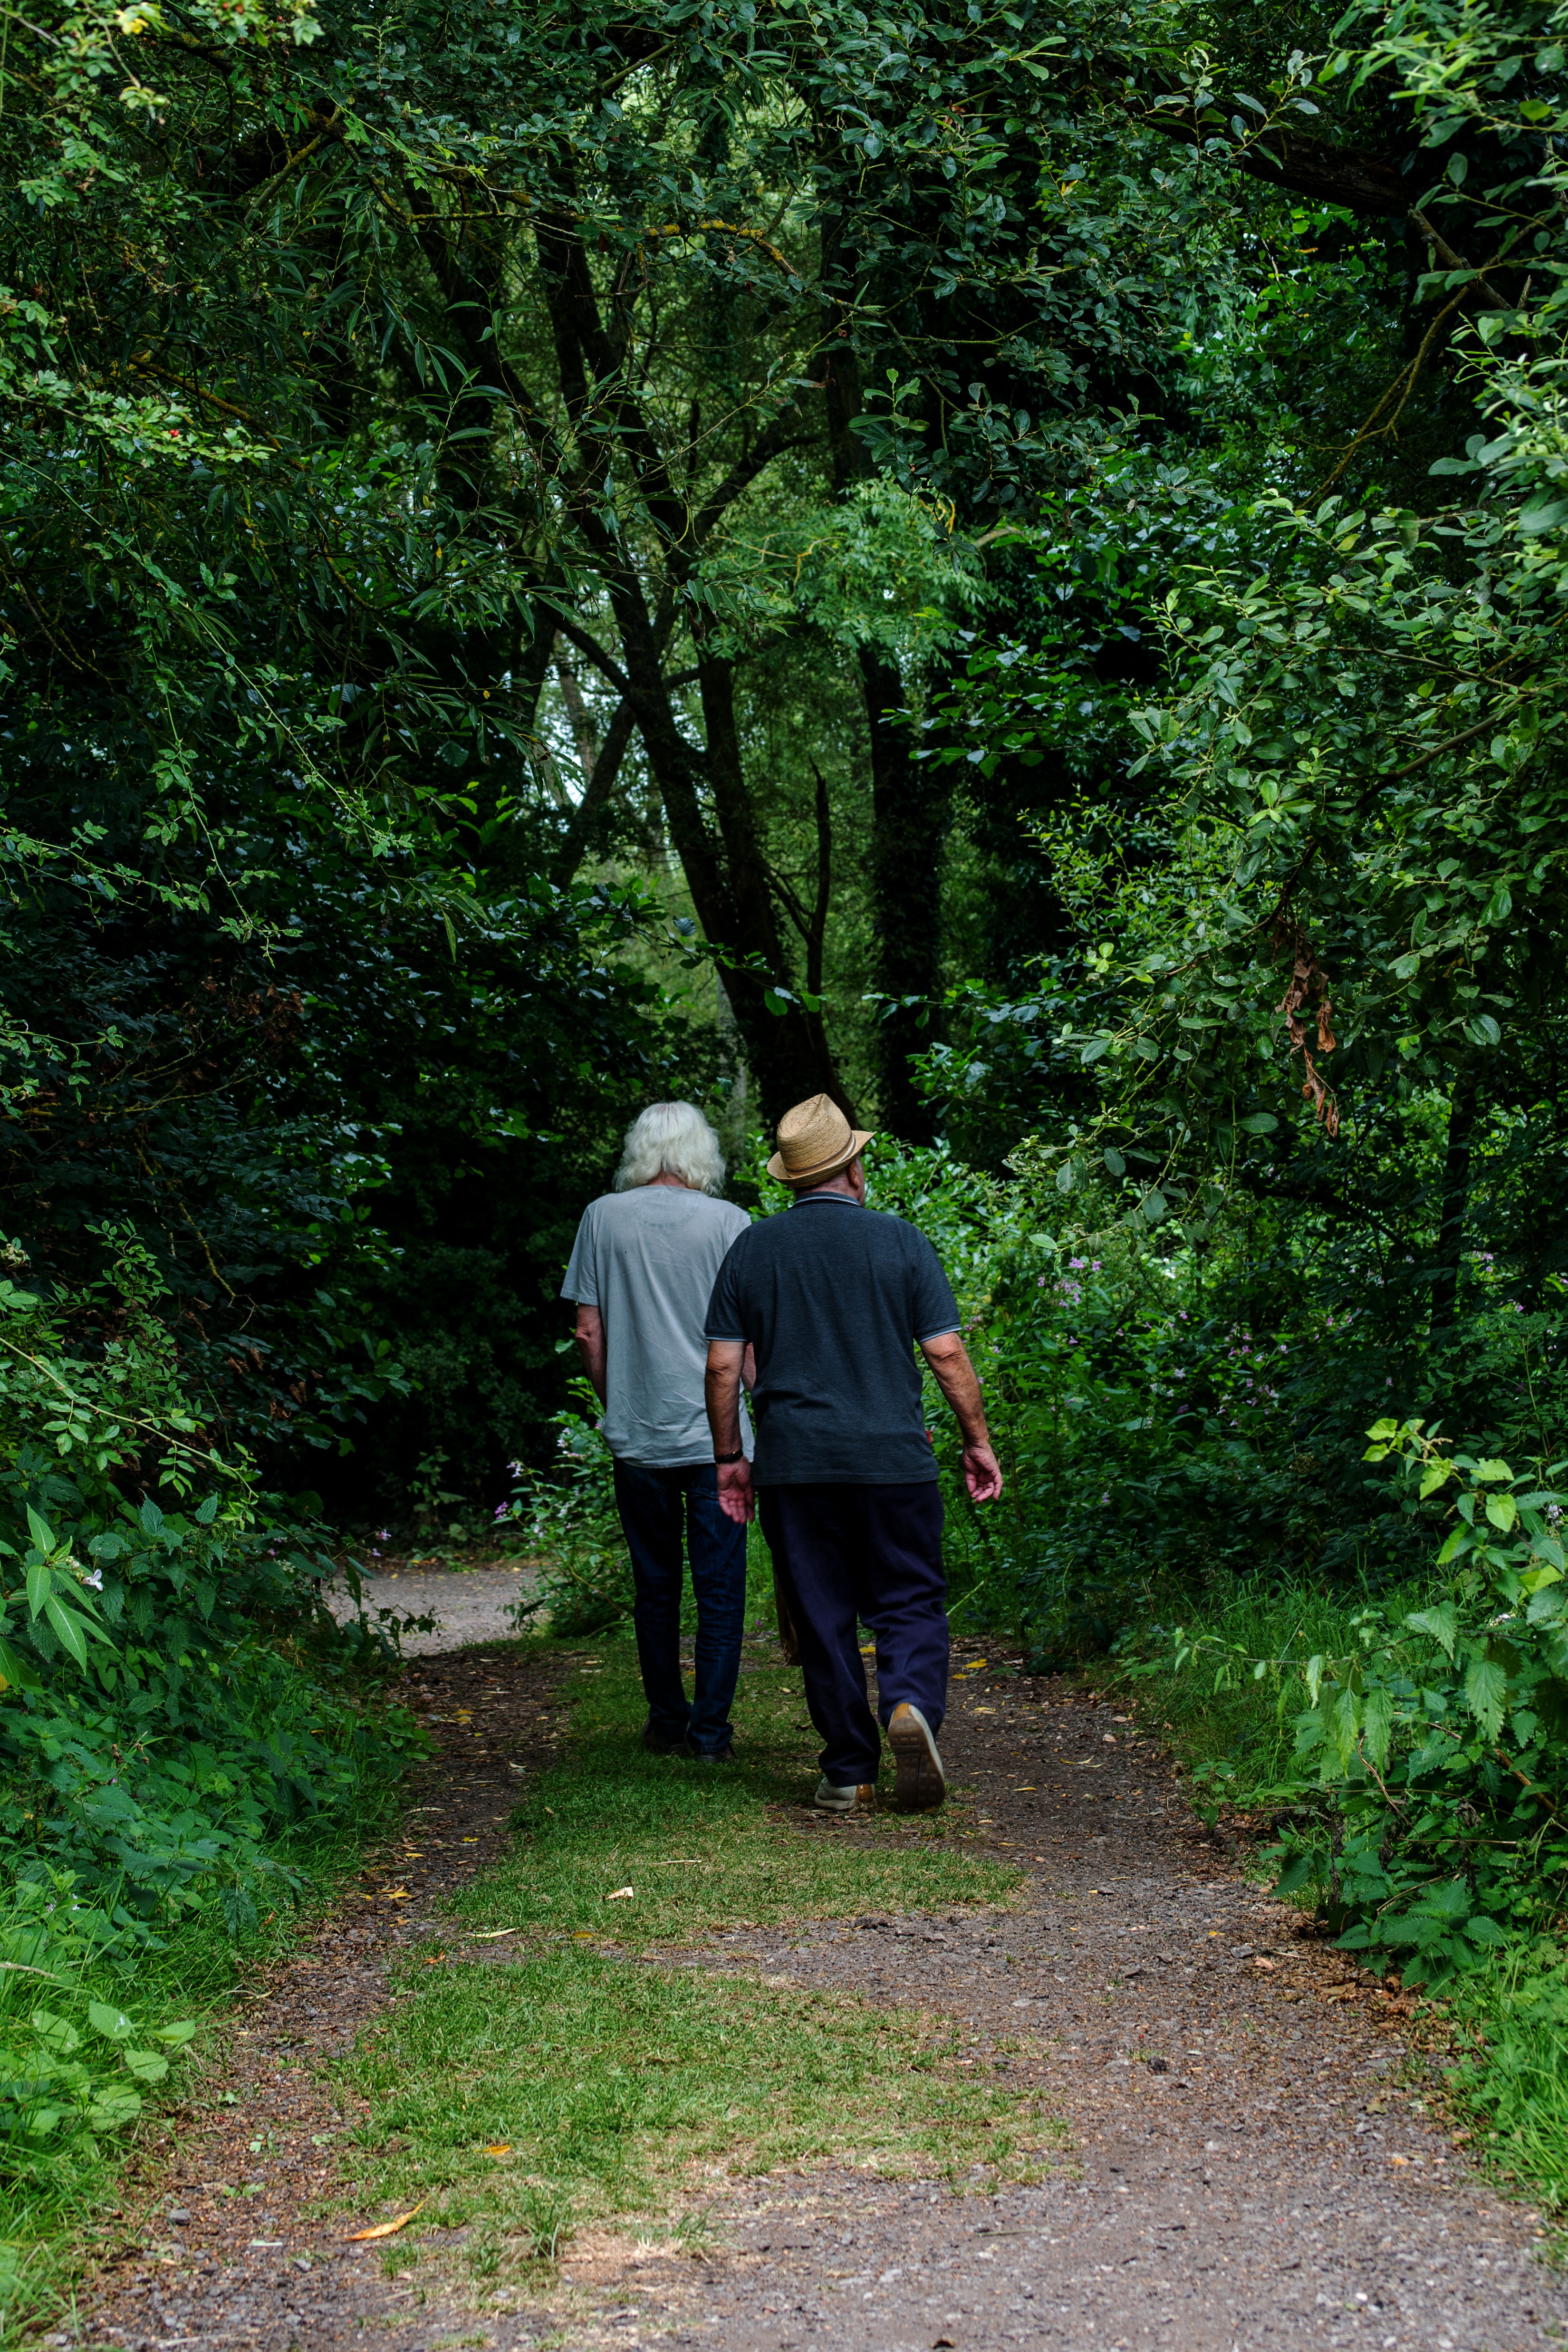
tree, nature, forest, pathway, walking, trail, leaf, flower, green, autumn, botany, garden, trees, men, woodland, habitat, walking people, natural environment, woody plant